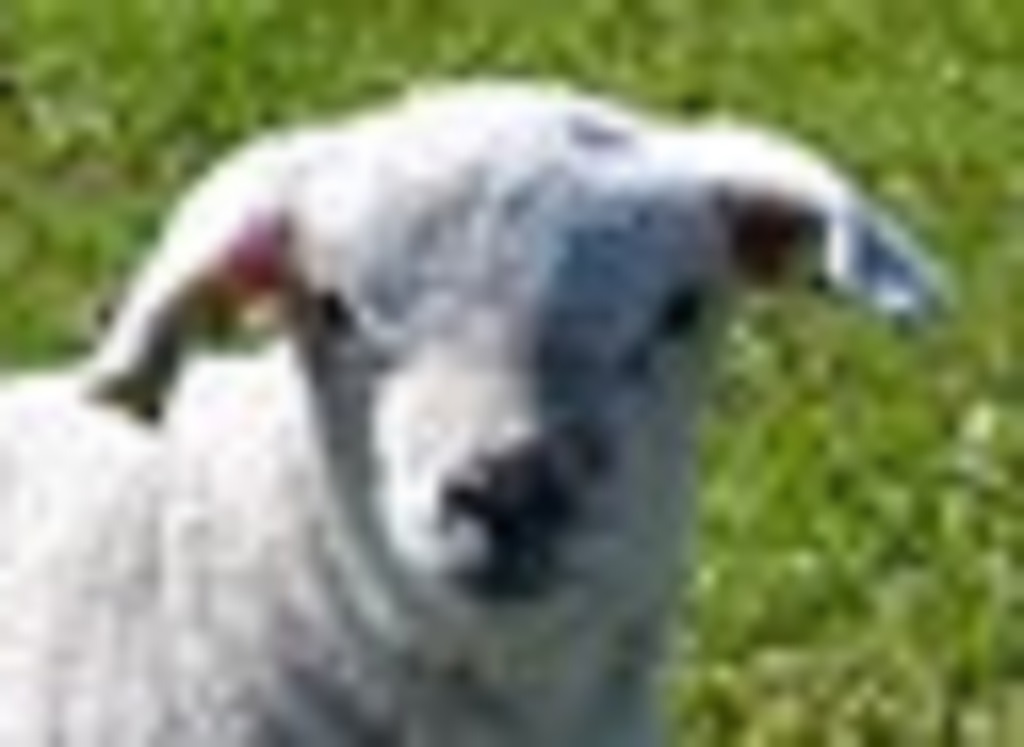
Label: no pain